Moszczanka, Opole Voivodeship

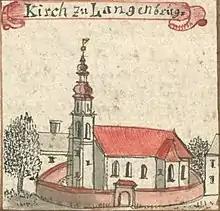
A drawing of the church in Moszczanka in the 18th century

Moszczanka was founded as a "Waldhufendorf" in the second half of the 13th century, when it was part of medieval Piast-ruled Poland, and settled by German colonists. The village was first mentioned in 1321. A church in the village was mentioned for the first time in 1331. In 1390 it was mentioned as "Longus Pons".